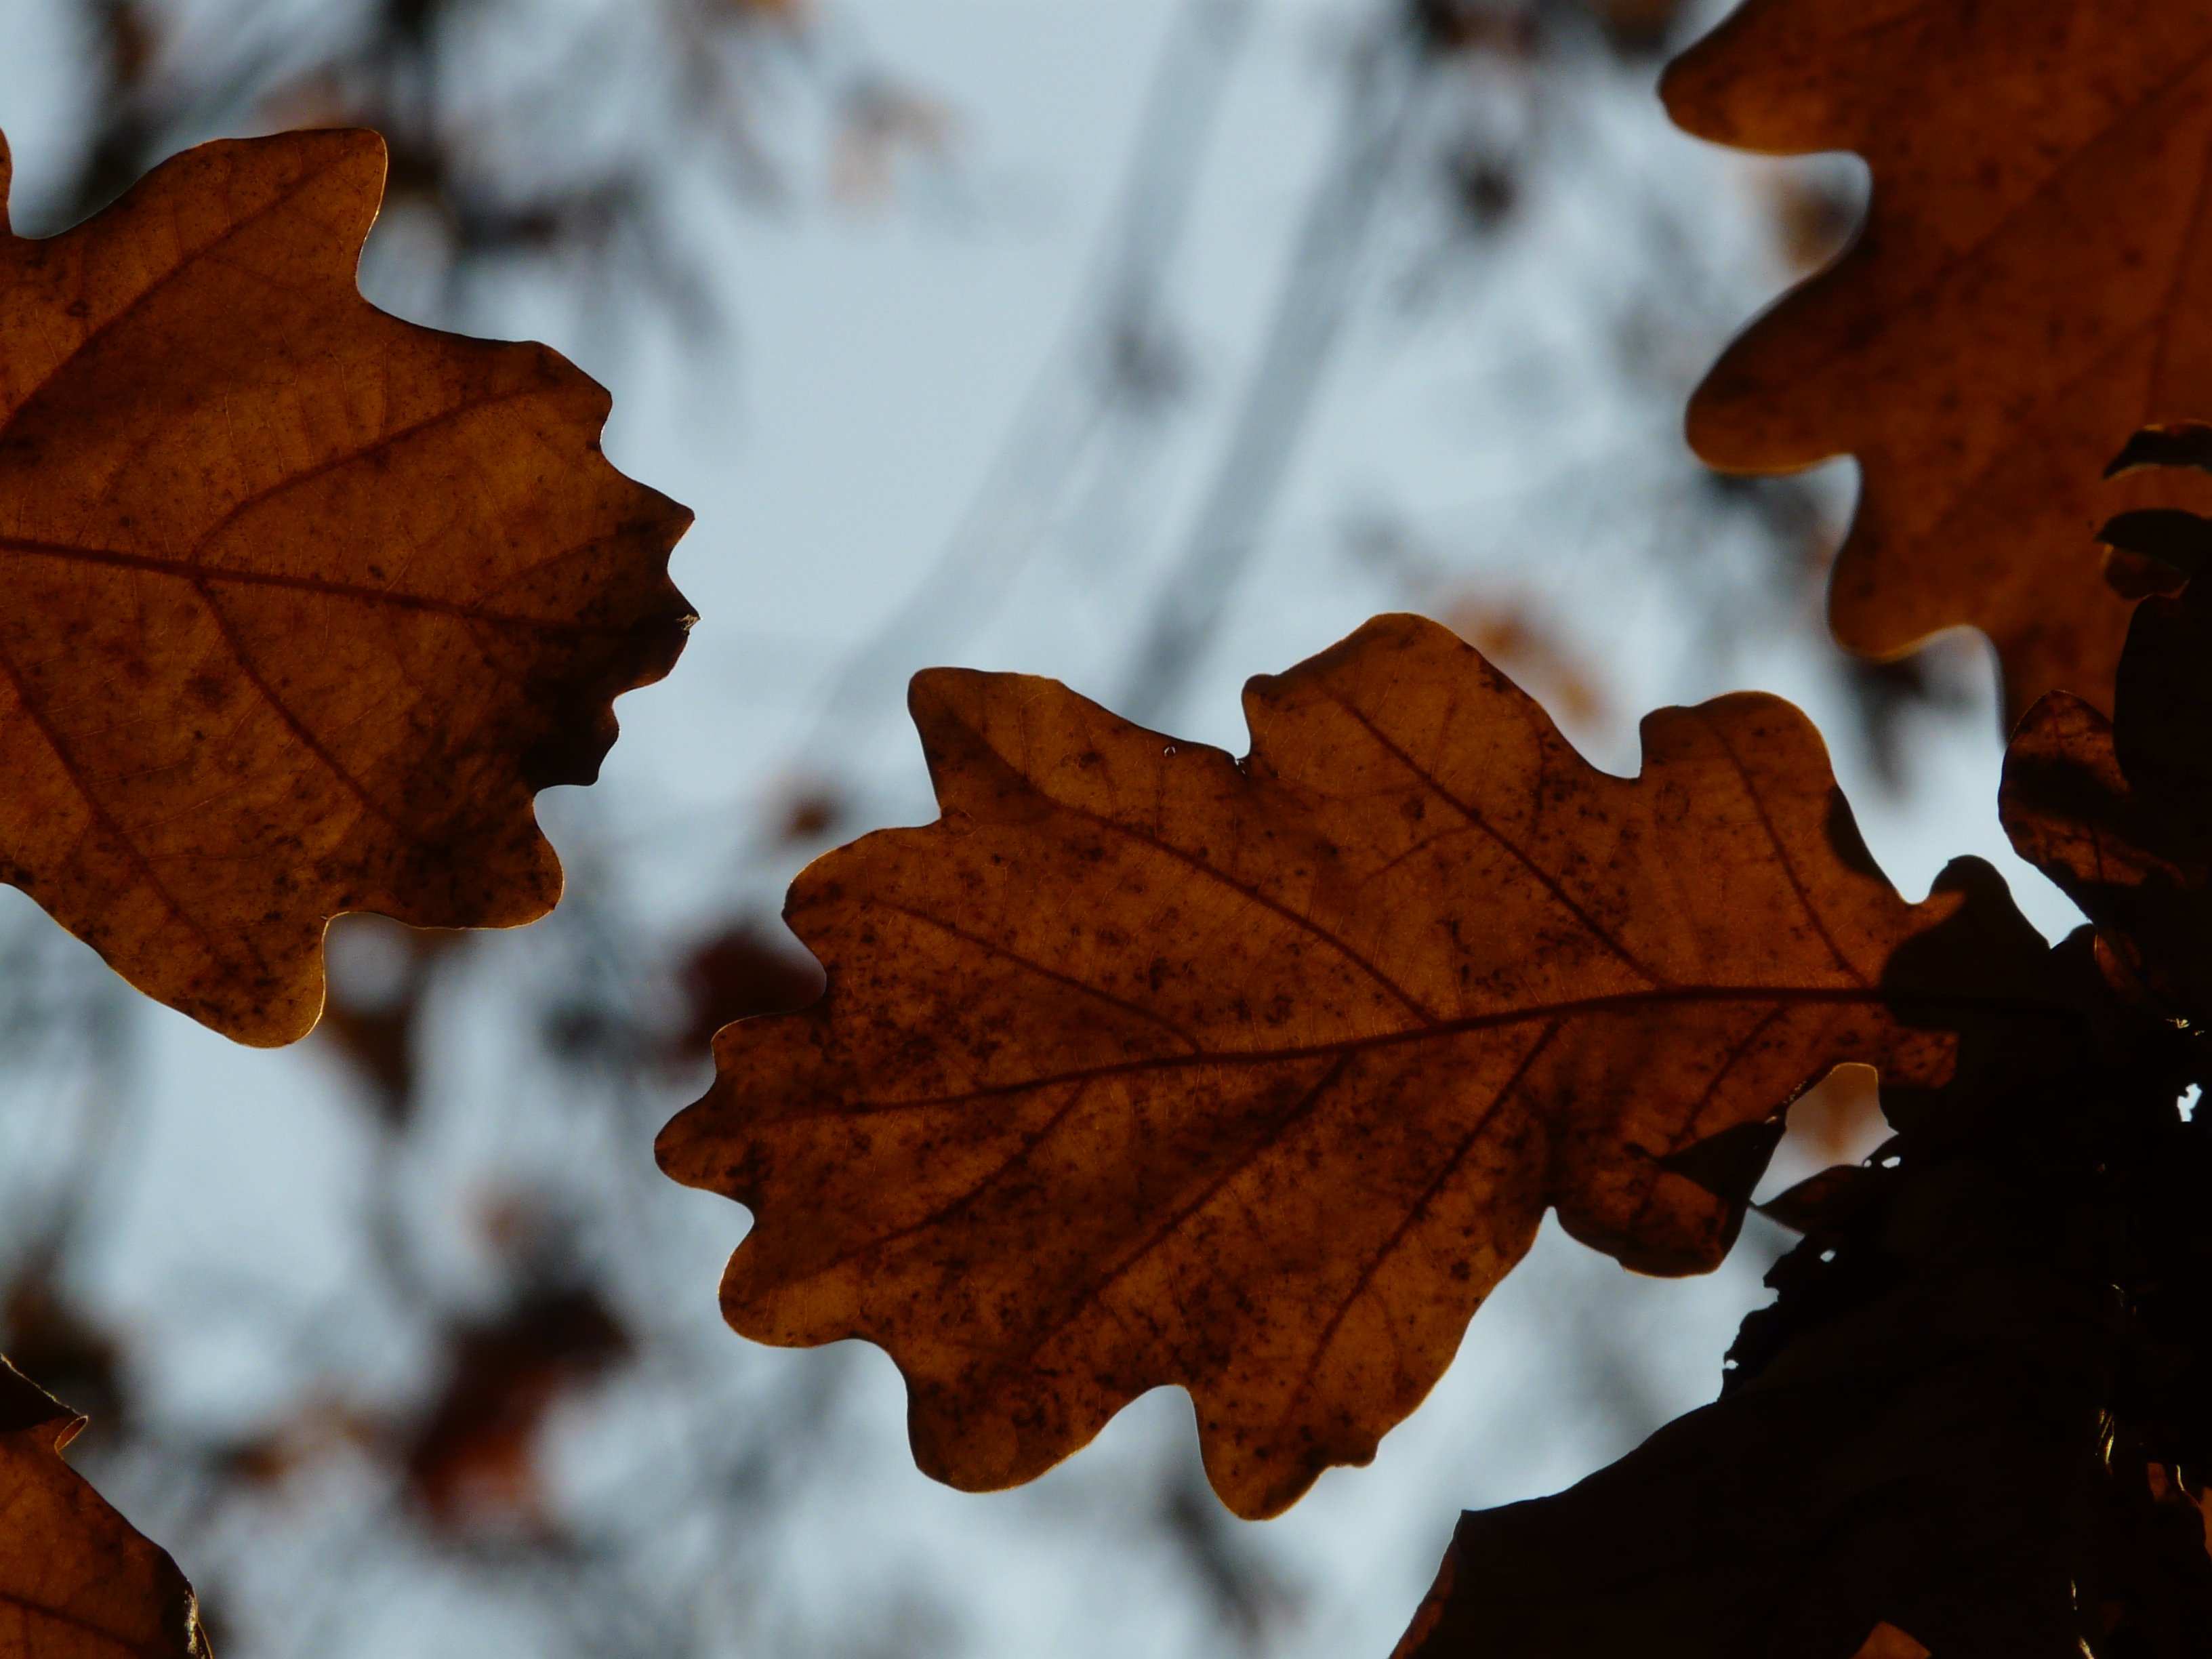
tree, nature, forest, branch, plant, sun, leaf, golden, color, autumn, colorful, season, maple tree, maple leaf, close up, leaves, bright, oak, october, oak leaves, autumn forest, golden autumn, quercus, back light, macro photography, golden october, sessile oak, woody plant, winter oak, quercus petraea